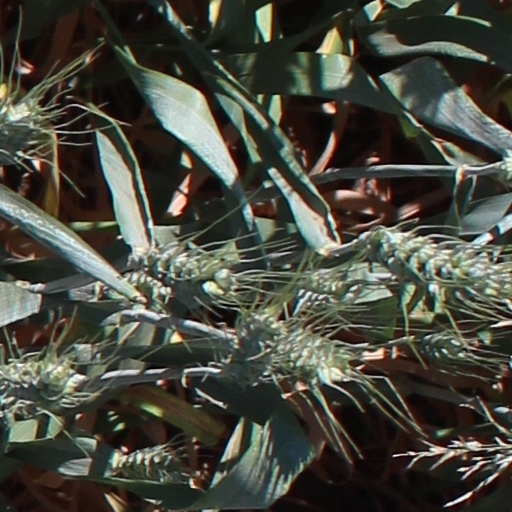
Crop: wheat